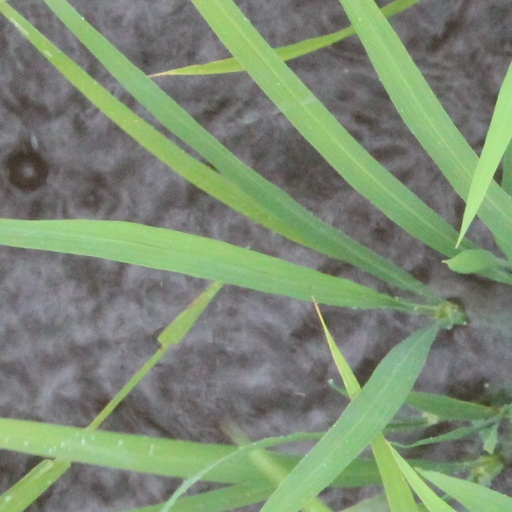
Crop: rice